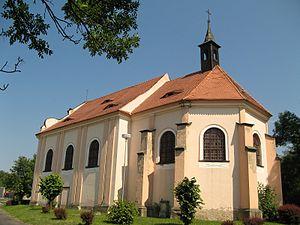
Chuderov est une commune du district et de la région d'Ústí nad Labem, en Tchéquie. Sa population s'élevait à 1 056 habitants en 2018.